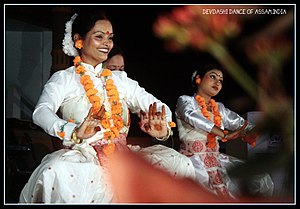
Bajadere
Bajadere (devadasi) danser
En Bajadere er en indisk danserinde, der er Devadasi, i et tempel; men også kan underholde ved f.eks bryllupper.